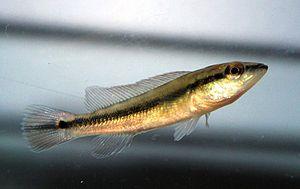
Crenicichla est un genre qui regroupe 81 espèces de poissons de la famille des Cichlidae. Batrachops Heckel, 1840 et Boggiania Perugia, 1897 en sont synonymes.